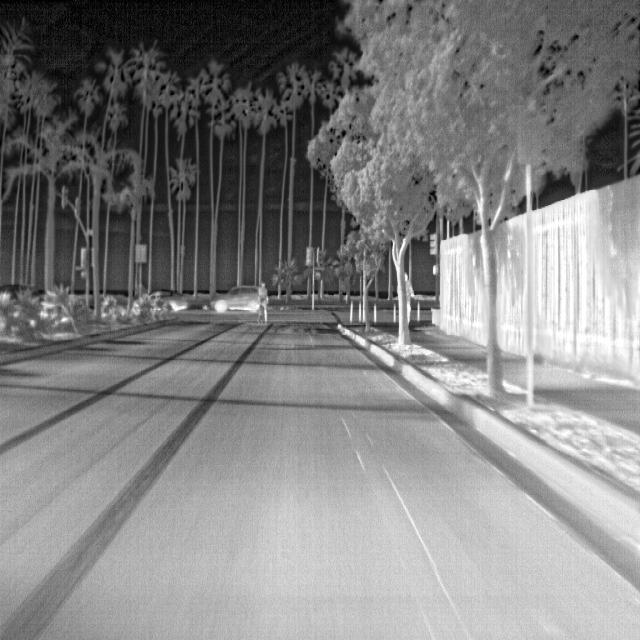
Detected objects:
label: person
label: person